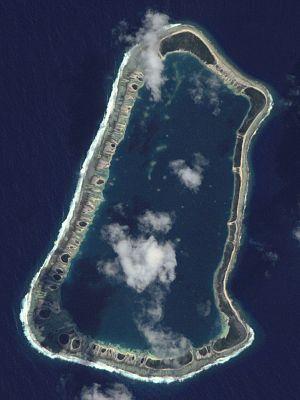
Temoe parfois appelé Timoe est un atoll rattaché administrativement aux Îles Gambier en Polynésie française dont il constitue l'île la plus orientale de l'archipel.